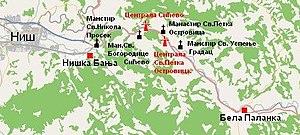
La vieille centrale hydroélectrique Sv. Petka à Ostrovica est situé à Ostrovica, dans la municipalité de Niška Banja, sur le territoire de la Ville de Niš et dans le district de Nišava, en Serbie. Elle est inscrite sur la liste des monuments culturels protégés de la République de Serbie.